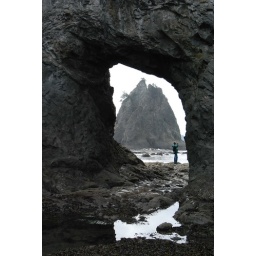
hole in the wall rialto beach